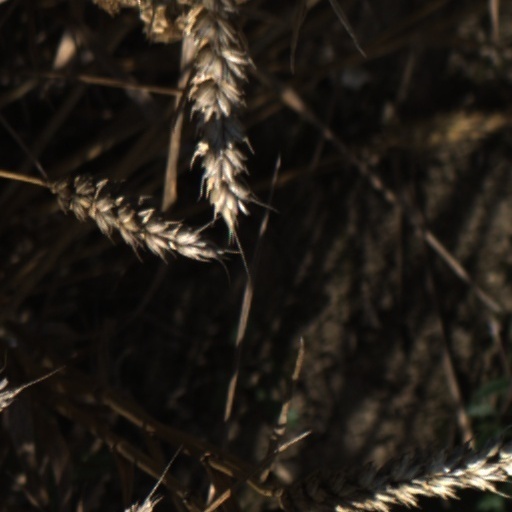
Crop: wheat